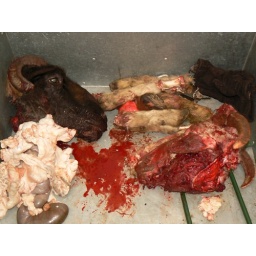
This was in the back of a bike trailer parked on the side of the road in the Muslim Quarter in Xian